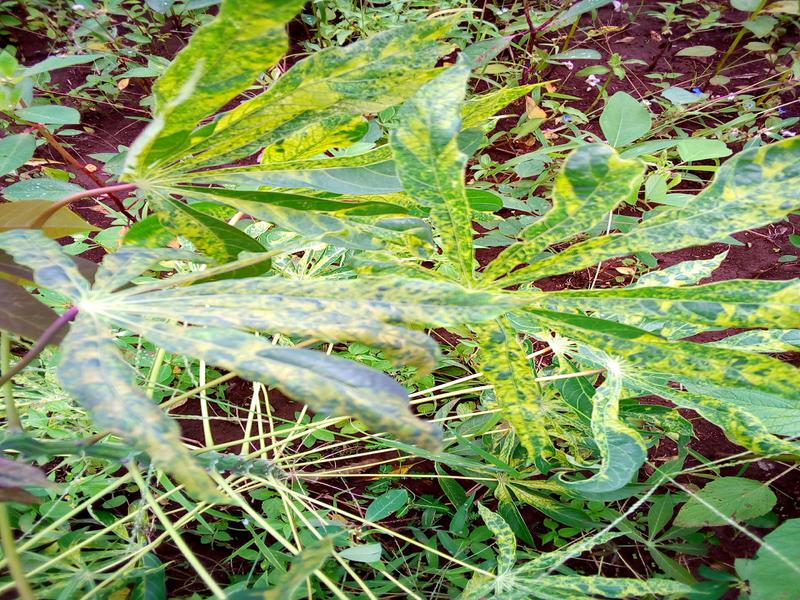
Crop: cassava
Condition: mosaic_disease